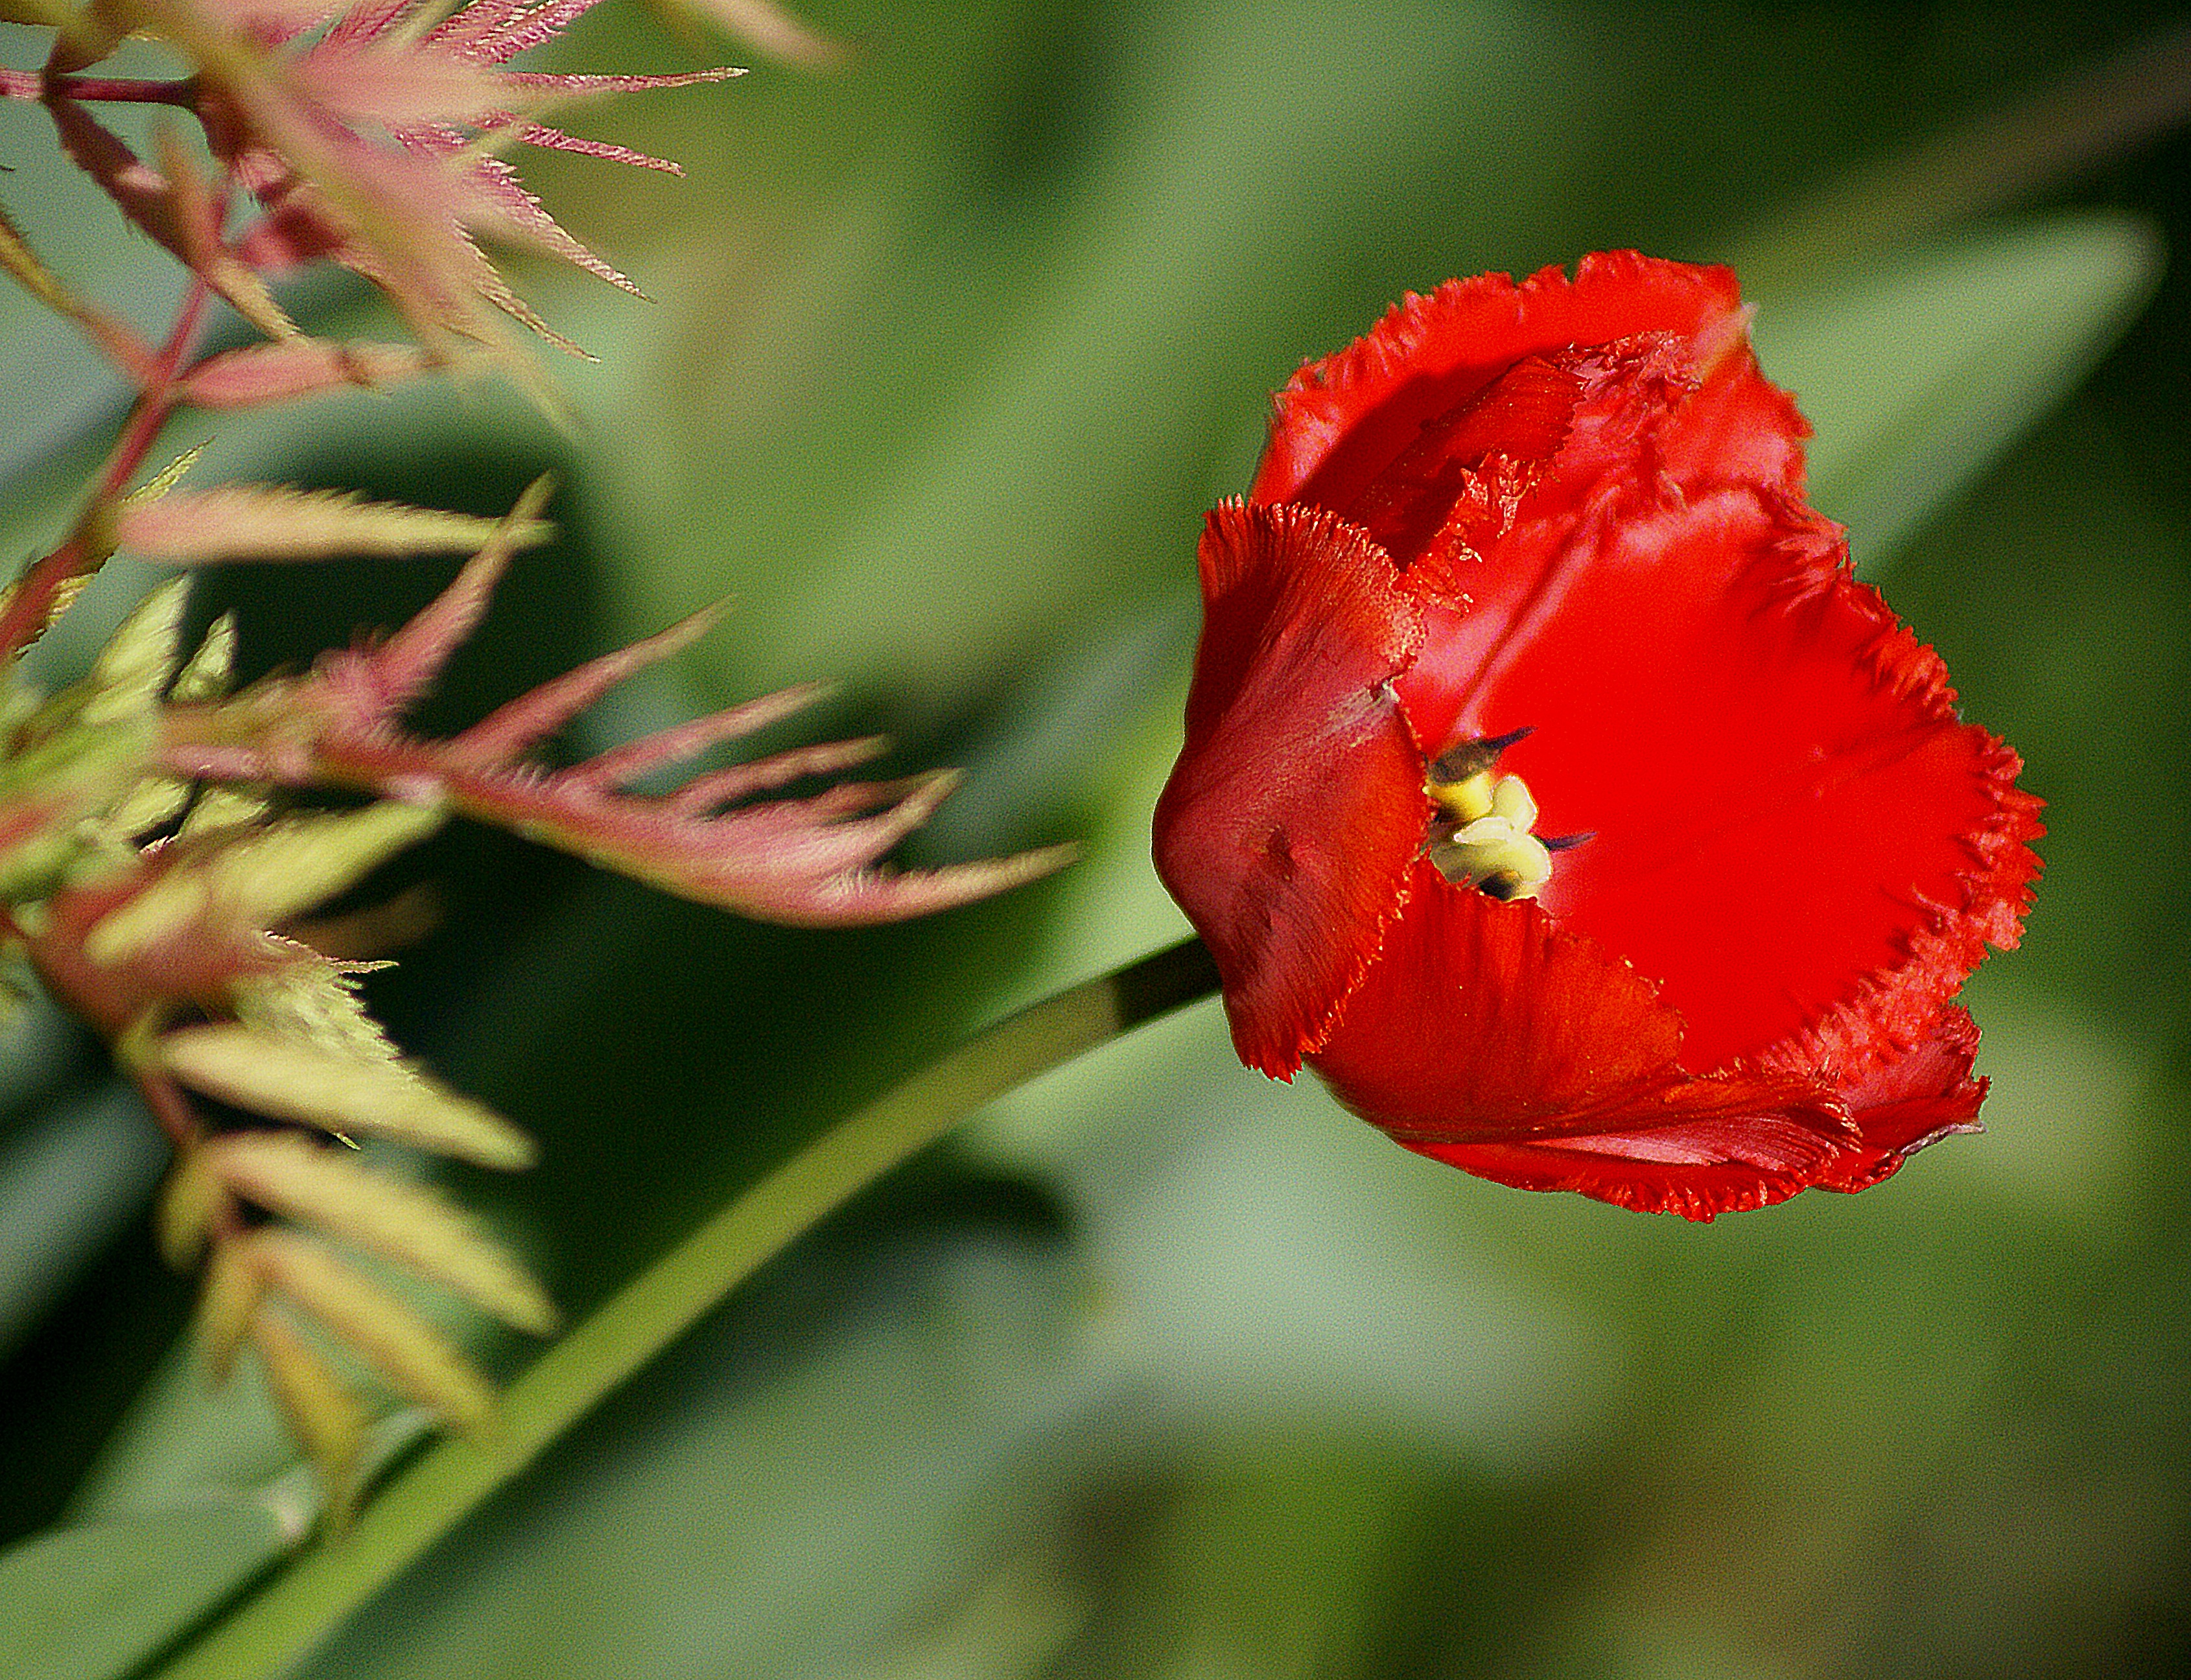
nature, blossom, plant, flower, petal, tulip, spring, green, red, botany, closeup, flora, wildflower, jagged, close up, red flower, sunny, flowering, the background, macro photography, flowering plant, a flower garden, inside a flower, flower cup, red tulip, plant stem, land plant